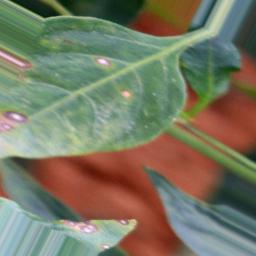
Label: cercospora